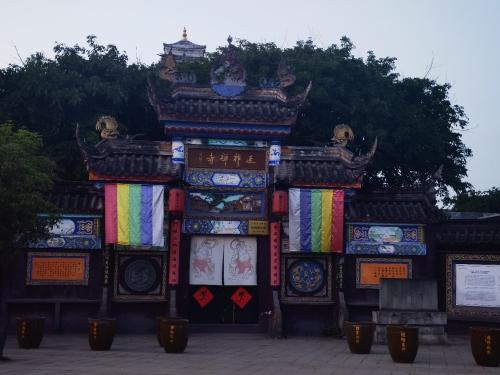
地标名称：延祚禅寺
所在城市：德阳市·旌阳区